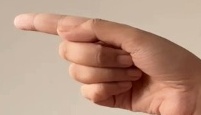
ASL sign: G